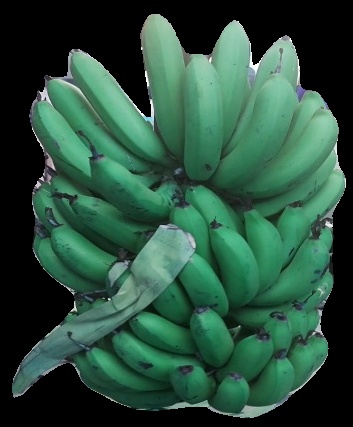
Variety: pachbale
Grade: grade2